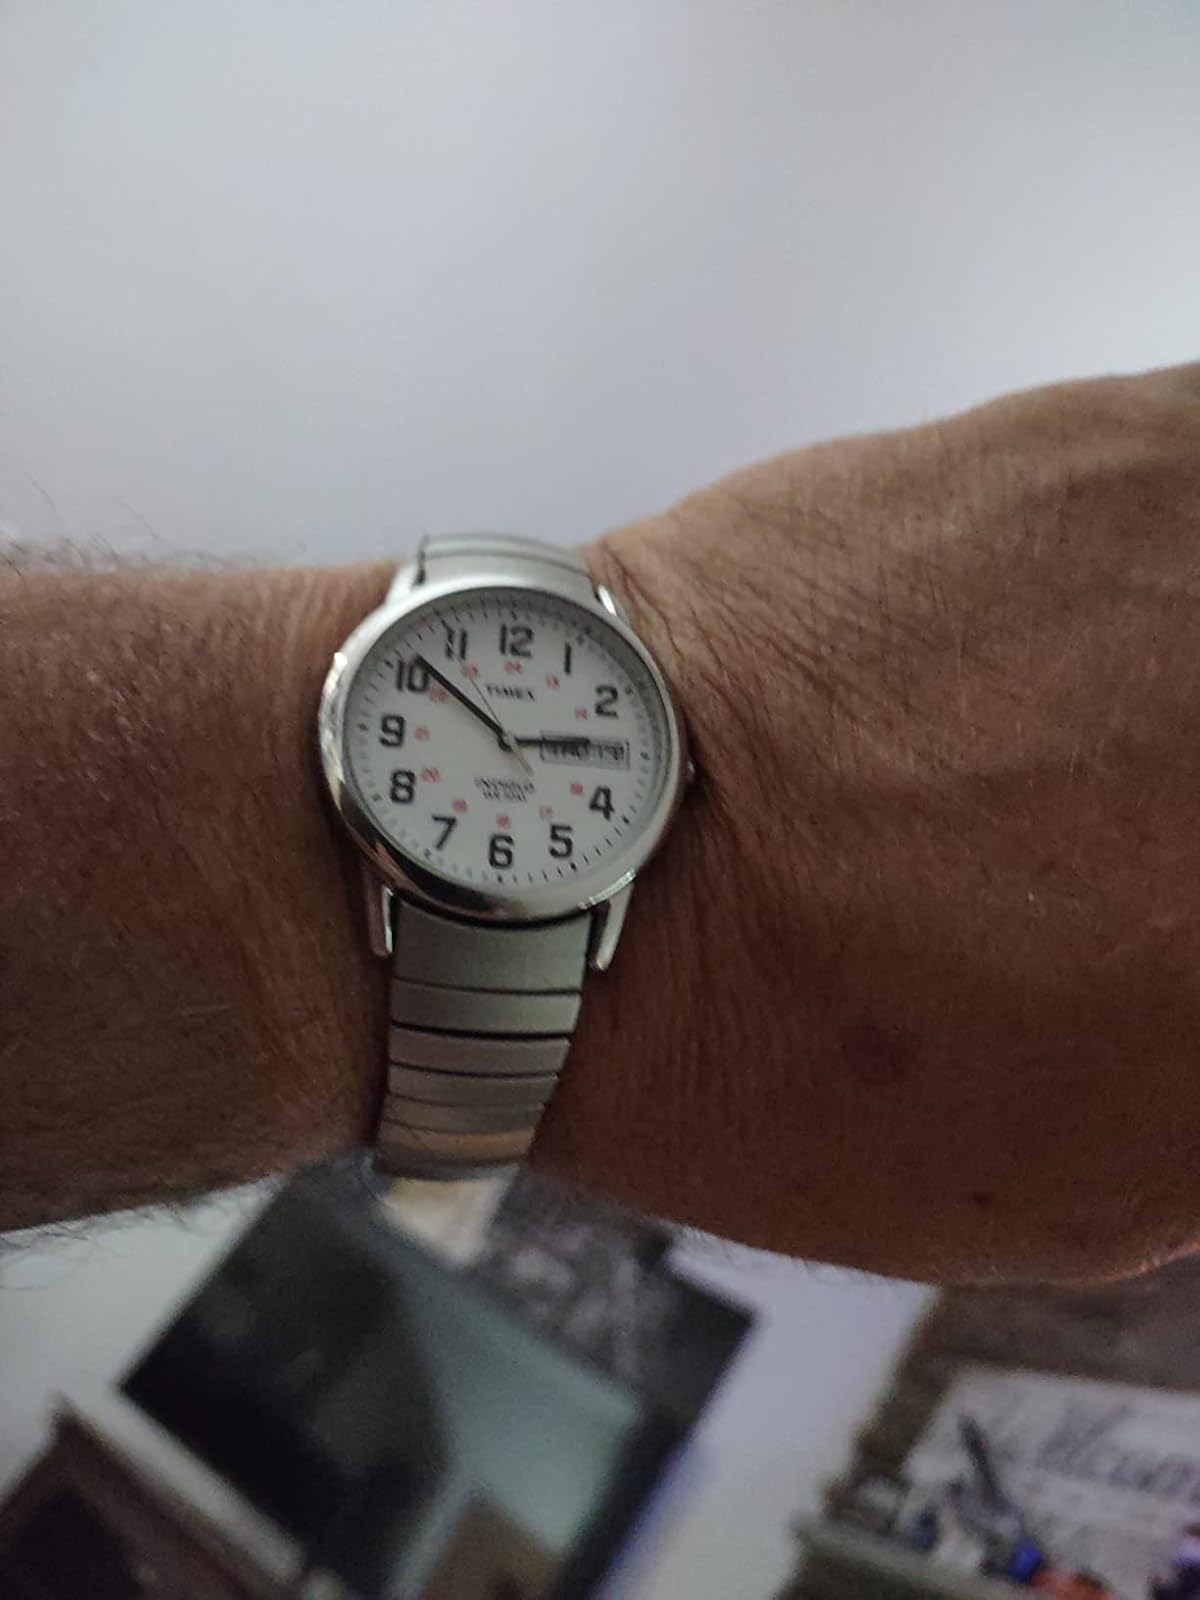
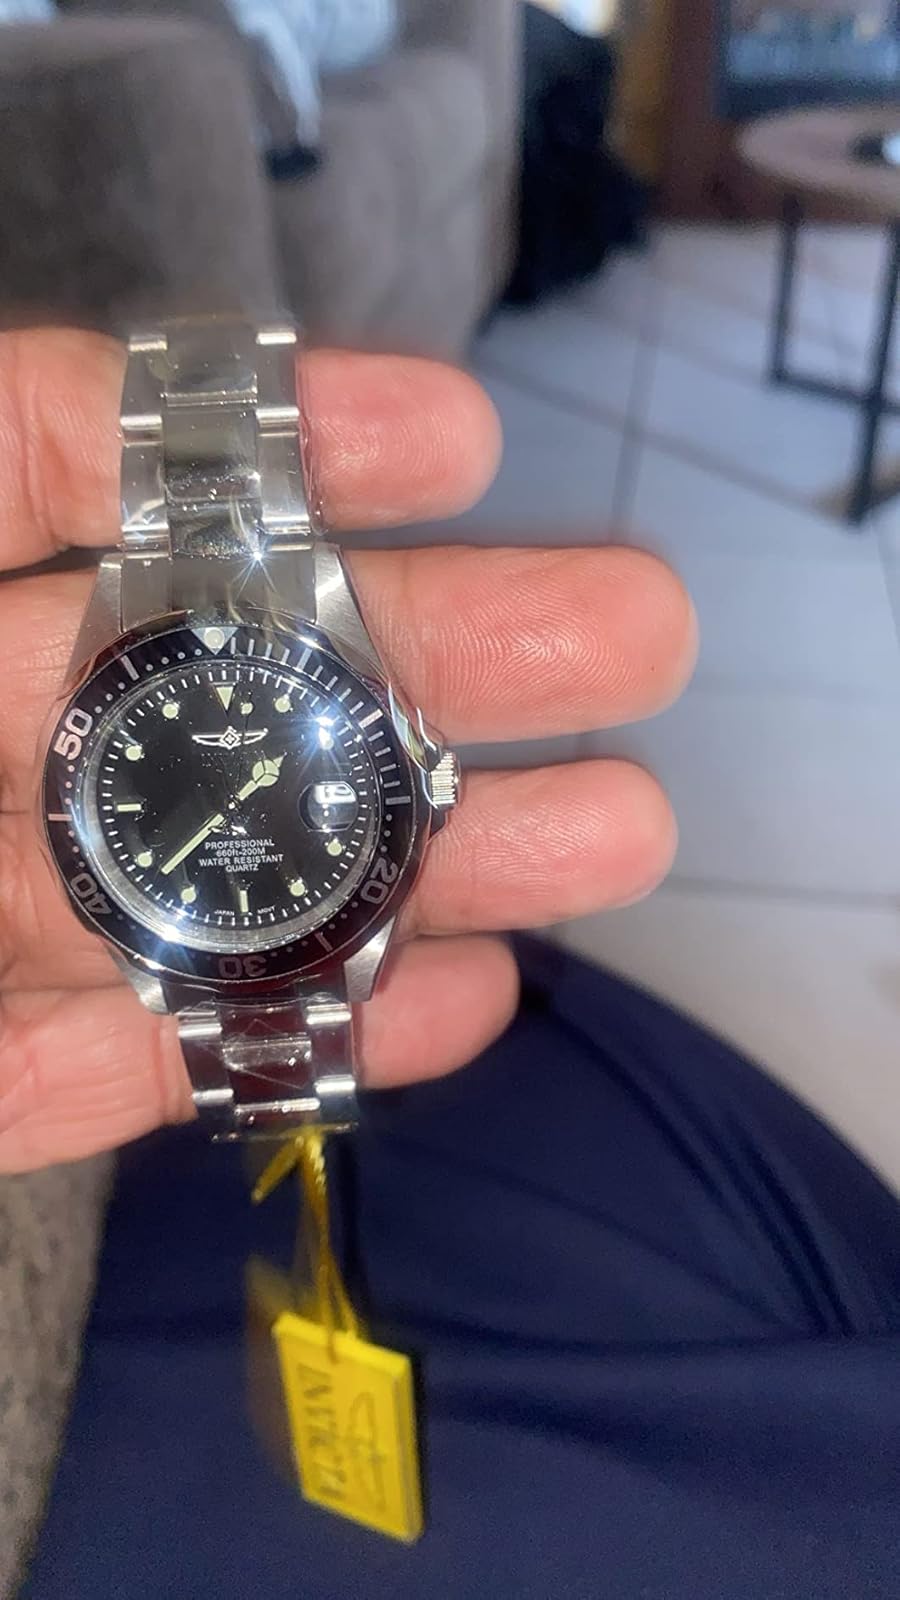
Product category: accessories_watch
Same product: no